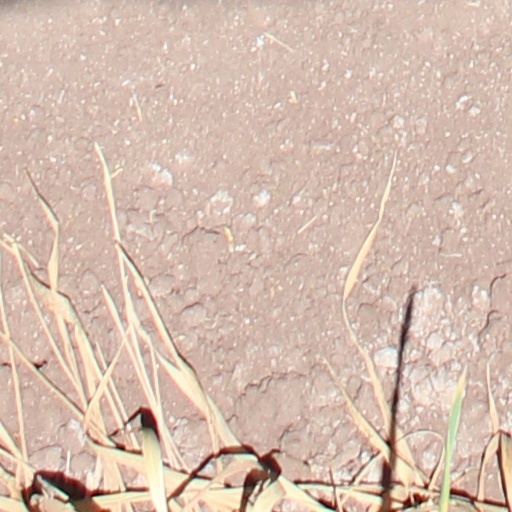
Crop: wheat